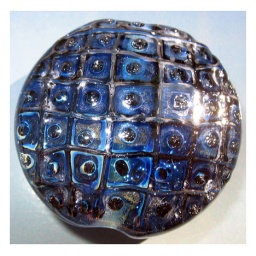
Windows: A deep dark black and blue bead with metallic highlights around the windows.